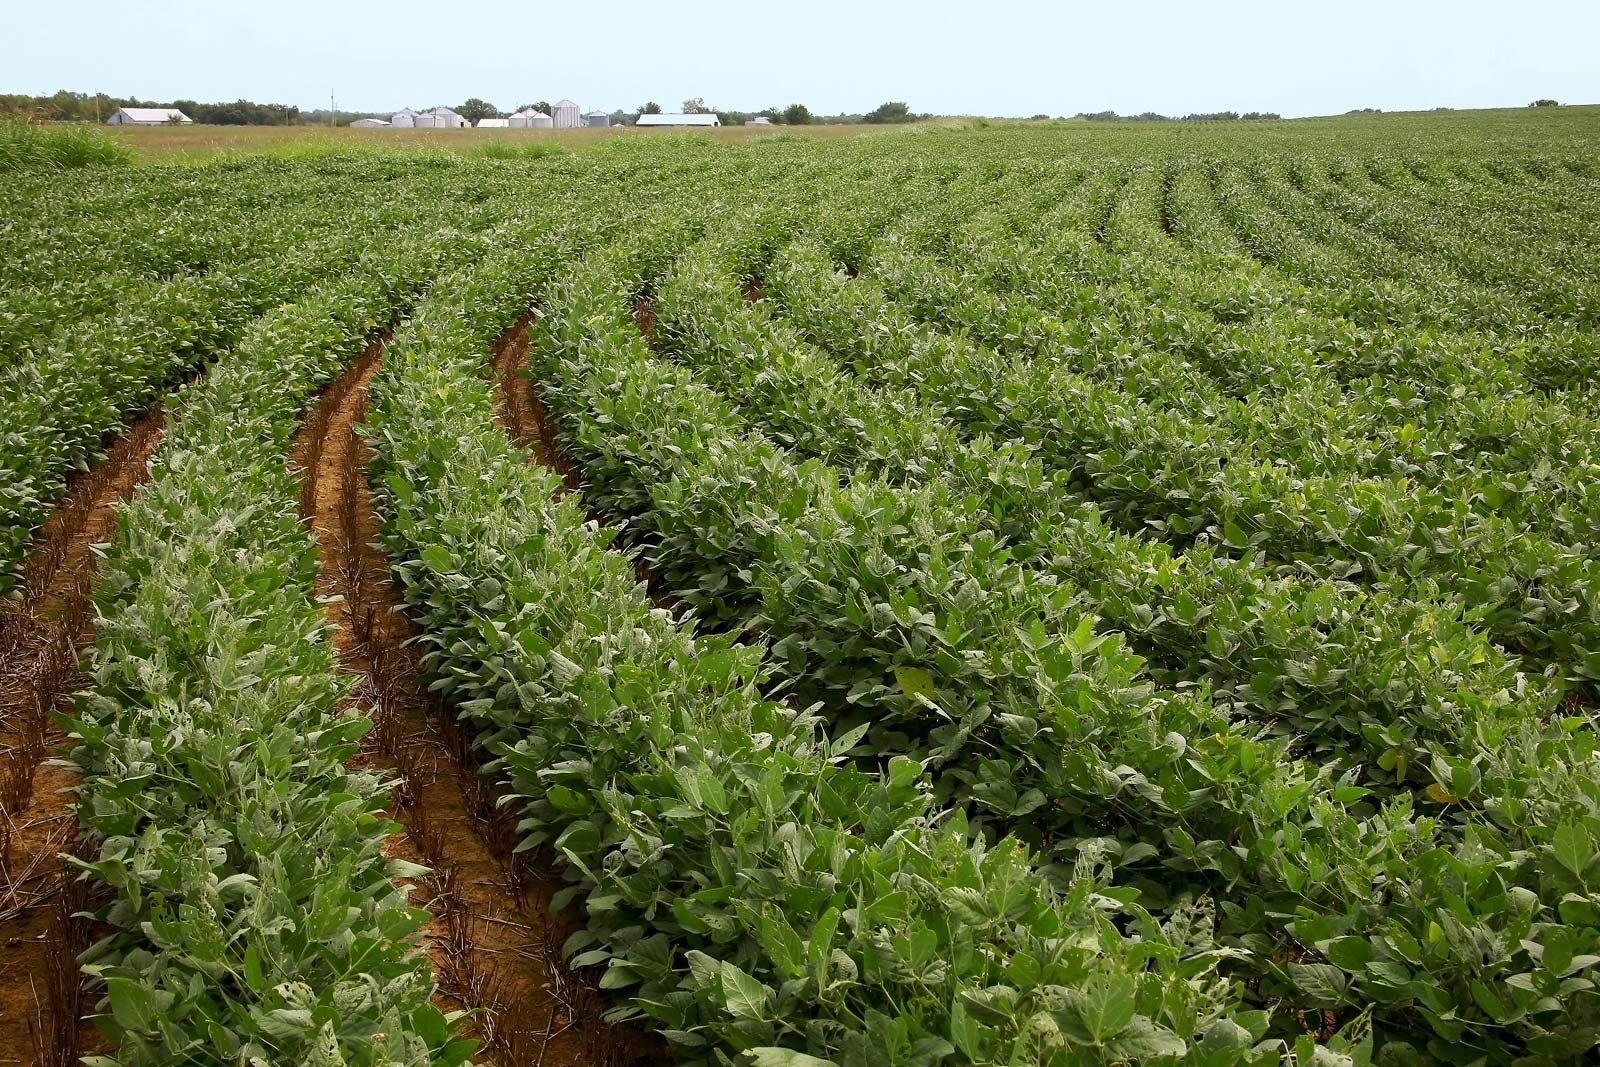
Item Name: Vegan Soybeans (5Lbs) Gluten Free, Great for Salad Sprouts Grown in Iowa, Vegetarian Diet, Tofu, Soymilk. Soybean Seeds
Bullet Point 1: 5lbs Vegan Soybeans
Bullet Point 2: Shipped to Iowa, USA
Bullet Point 3: CZ GRAIN GUARANTEE: Buy with confidence from CZ Grain. From our farm to your mail box. Customer Satisfaction Guaranteed.
Product Description: 5lbs Vegan Soybeans
Value: 80.0
Unit: Ounce

Price: 23.95